Question: Please indicate a possible affordance area of baseball bat that can be used for holding
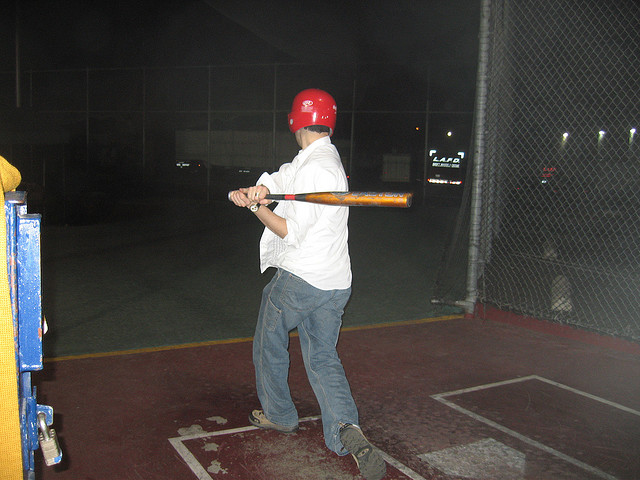
Answer: [226.223, 189.637, 284.148, 202.919]